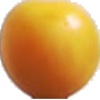
Label: Cherry Wax Yellow 1